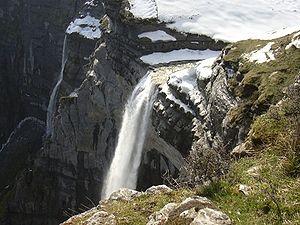
Le Nervion est un fleuve de la Péninsule Ibérique, qui parcourt le nord de l'Espagne et qui se jette dans le golfe de Gascogne.